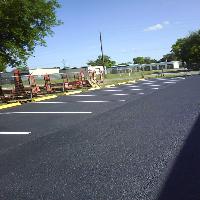
Weather: sun or clear